Majid Naficy

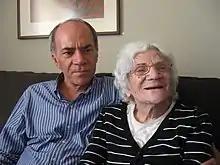
Majid Naficy and his mother, Batul Okhovat, in Istanbul, May 2011

Majid Naficy is one of the six poets featured in the film Poetry of Resilience directed by the Oscar-nominated documentary film-maker Katja Esson.